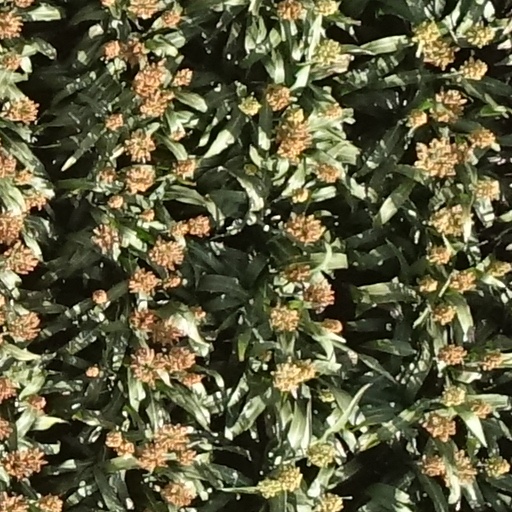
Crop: sorghum